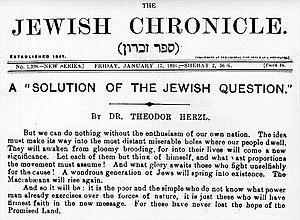
The Jewish Chronicle est un journal juif basé à Londres et fondé en 1841. C'est le plus vieux journal juif publié sans arrêt dans le monde. Le nombre moyen de copies vendues par semaine a été calculé à 32 000 en juin 2010.